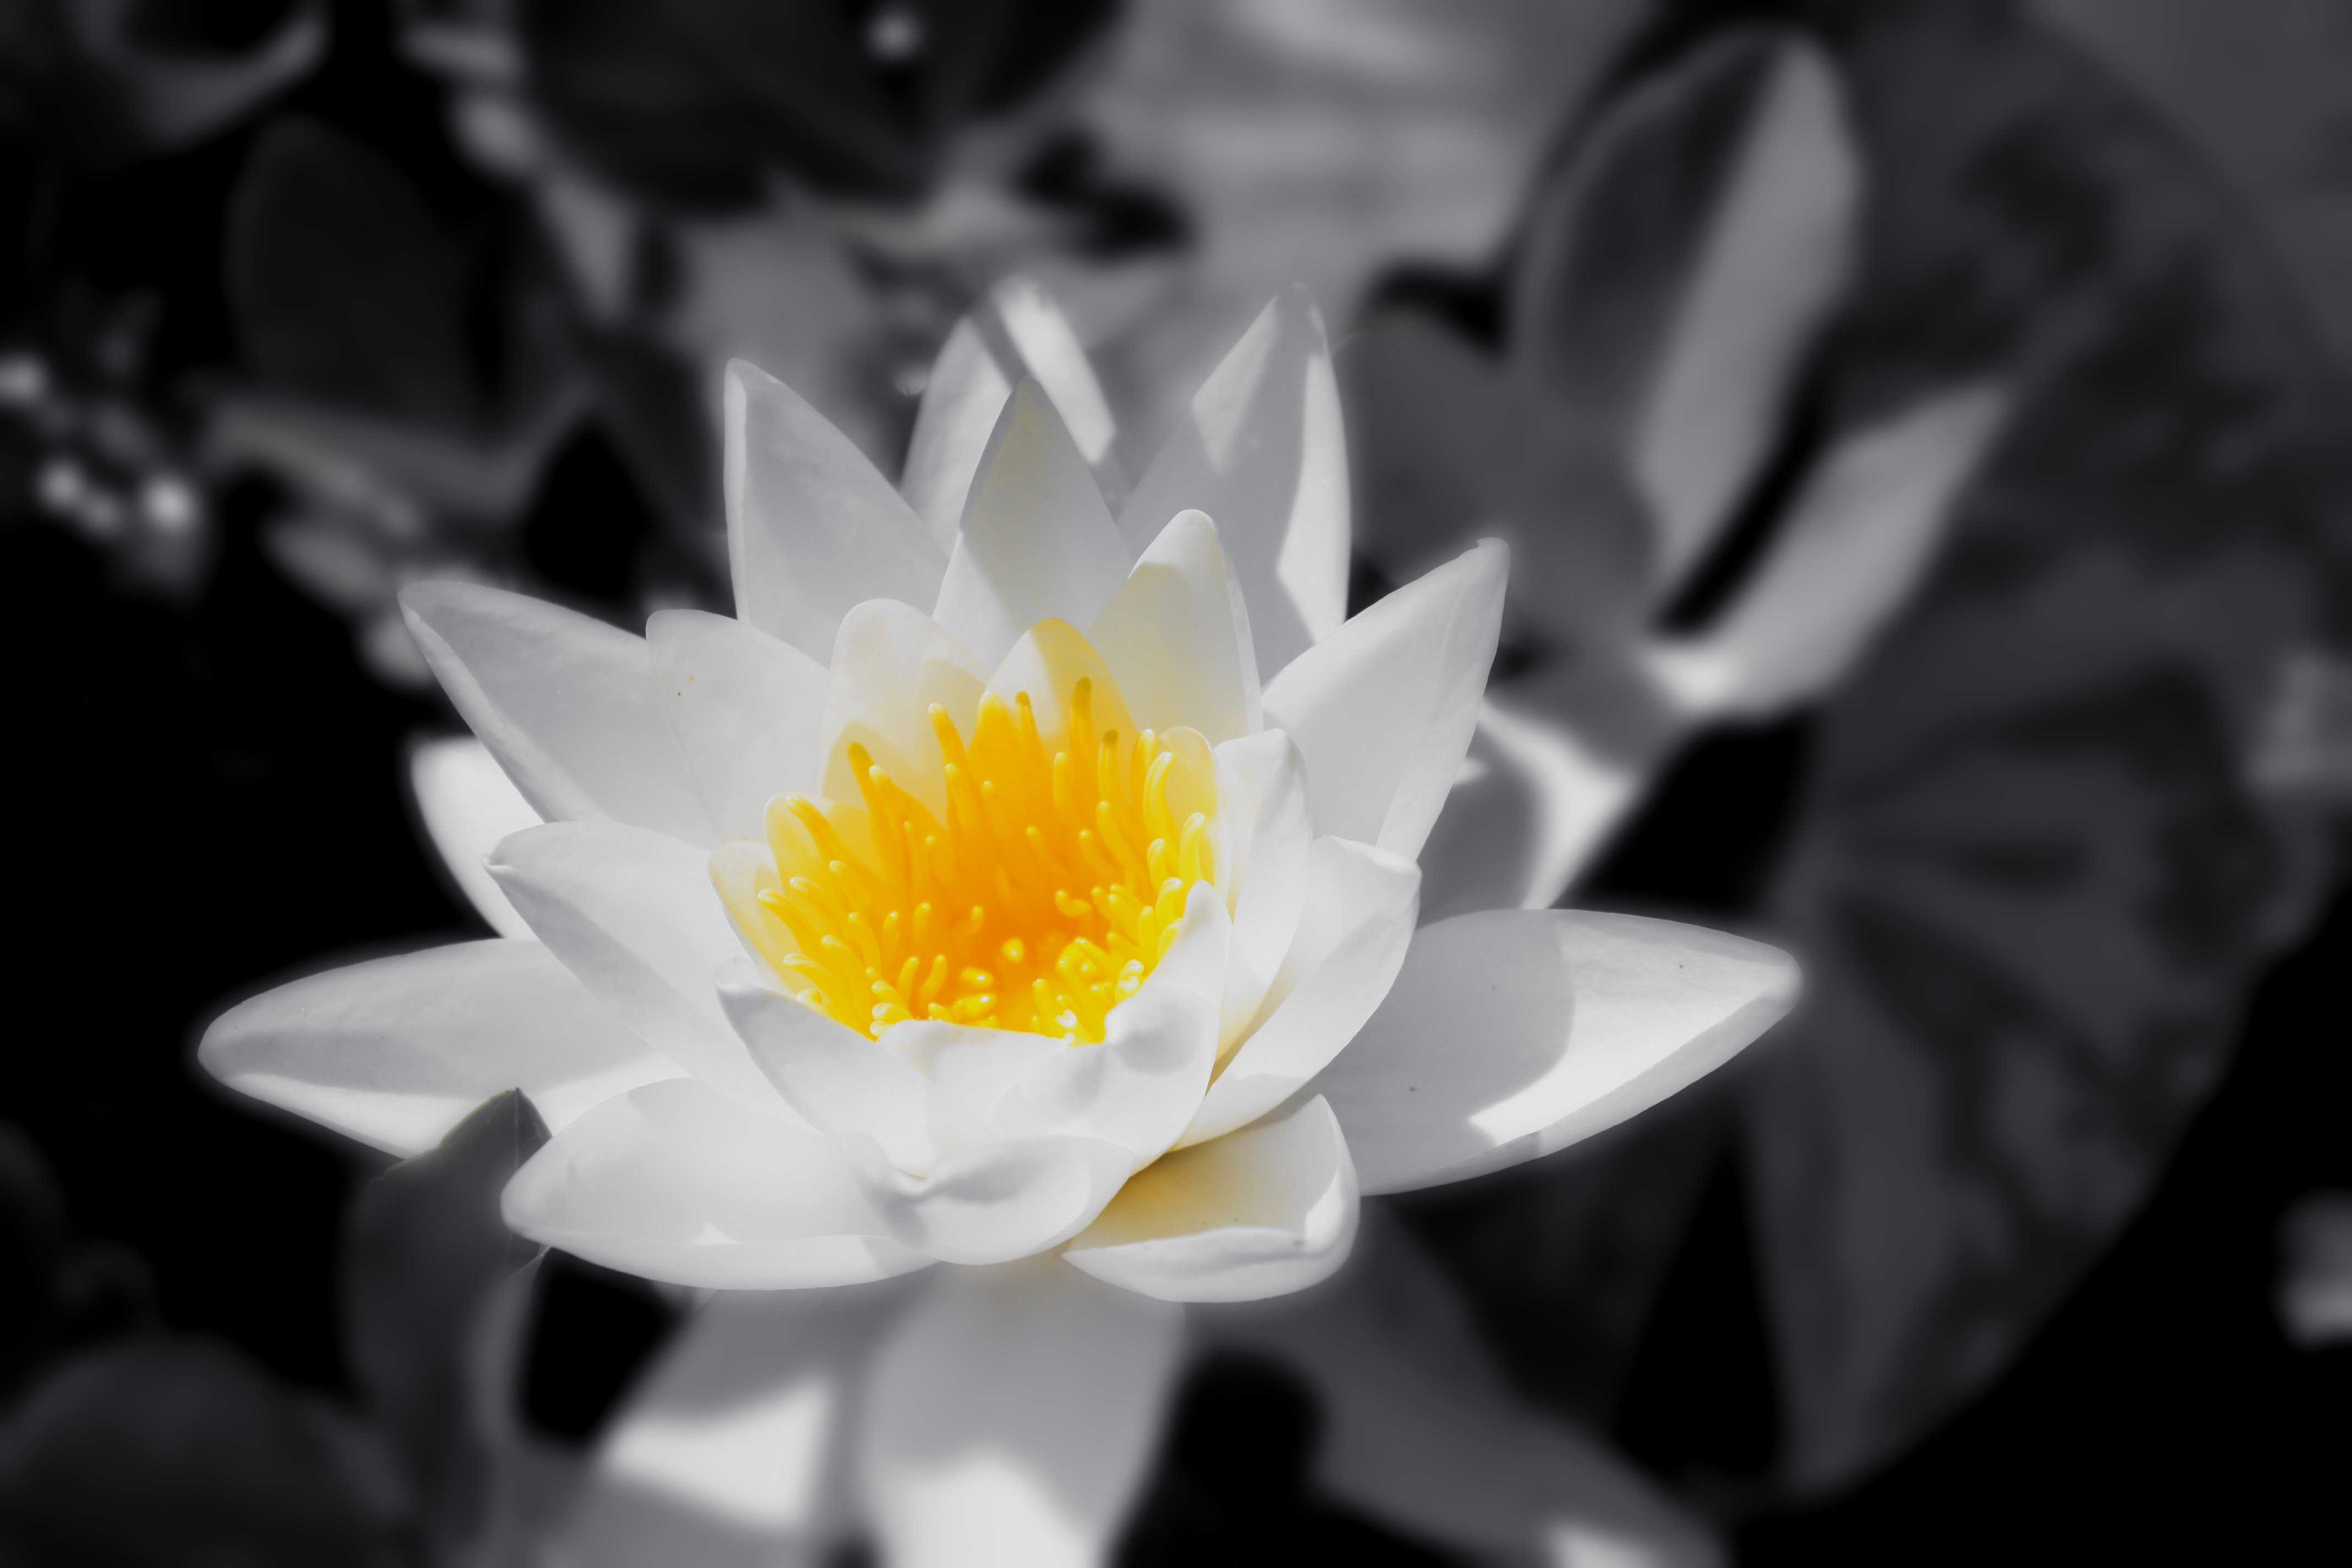
nature, black and white, plant, white, photography, leaf, flower, petal, lake, pot, summer, black, garden, monochrome, flora, close up, macro photography, flowering plant, monochrome photography, land plant